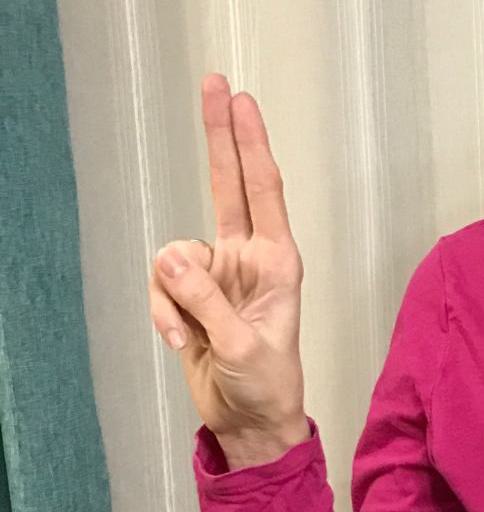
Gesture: two_up